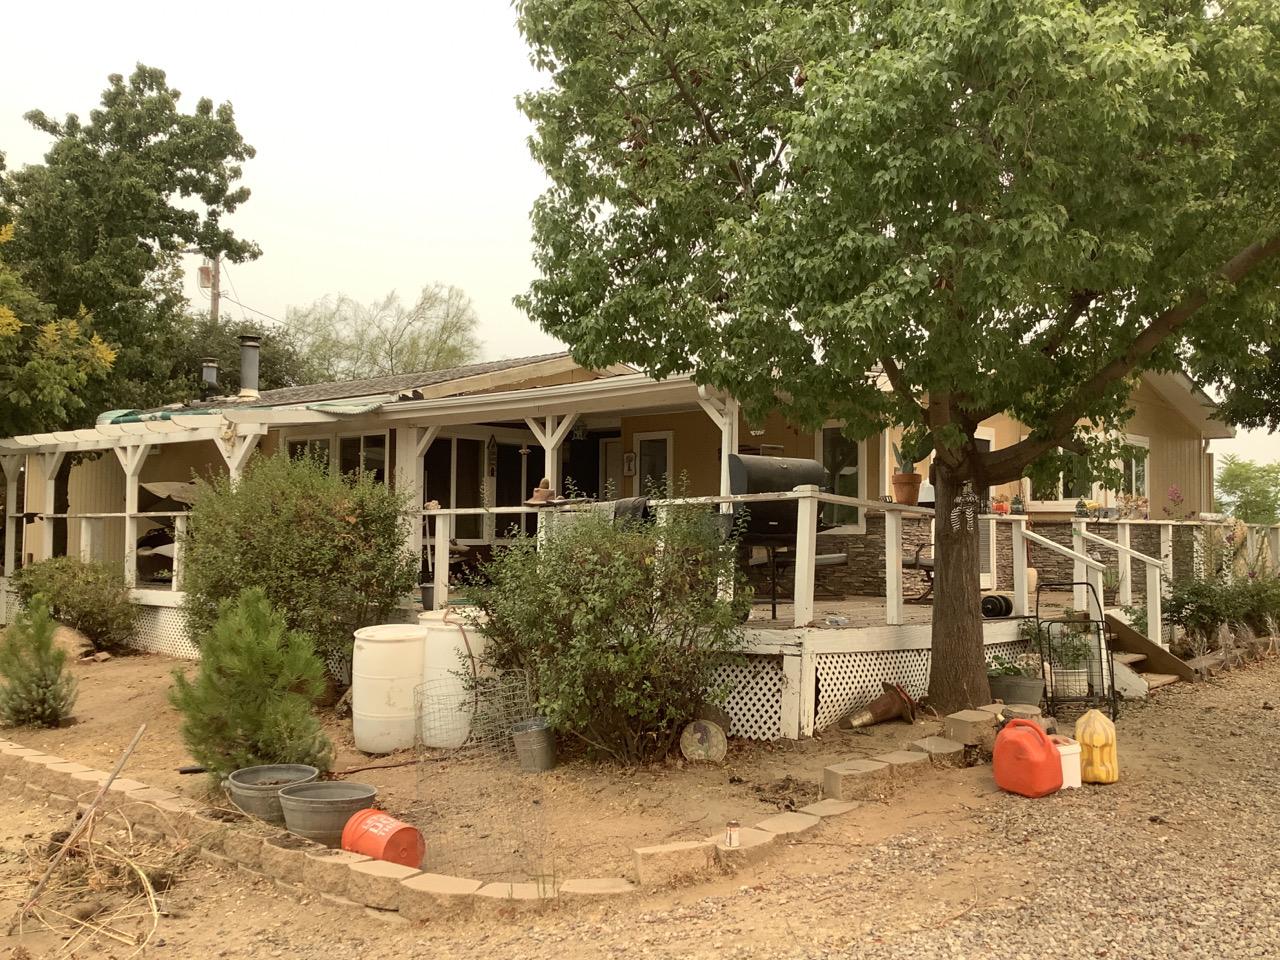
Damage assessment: no_damage